Sodium chloride (data page)

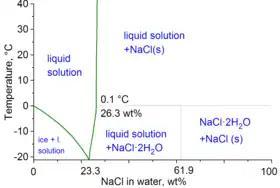
Water–NaCl phase diagram

The handling of this chemical may incur notable safety precautions. It is highly recommended that you seek the material safety data sheet (MSDS) for this chemical from a reliable source such as eChemPortal, and follow its direction.